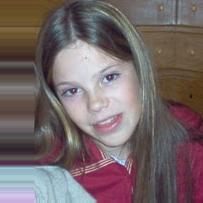
Age: 11